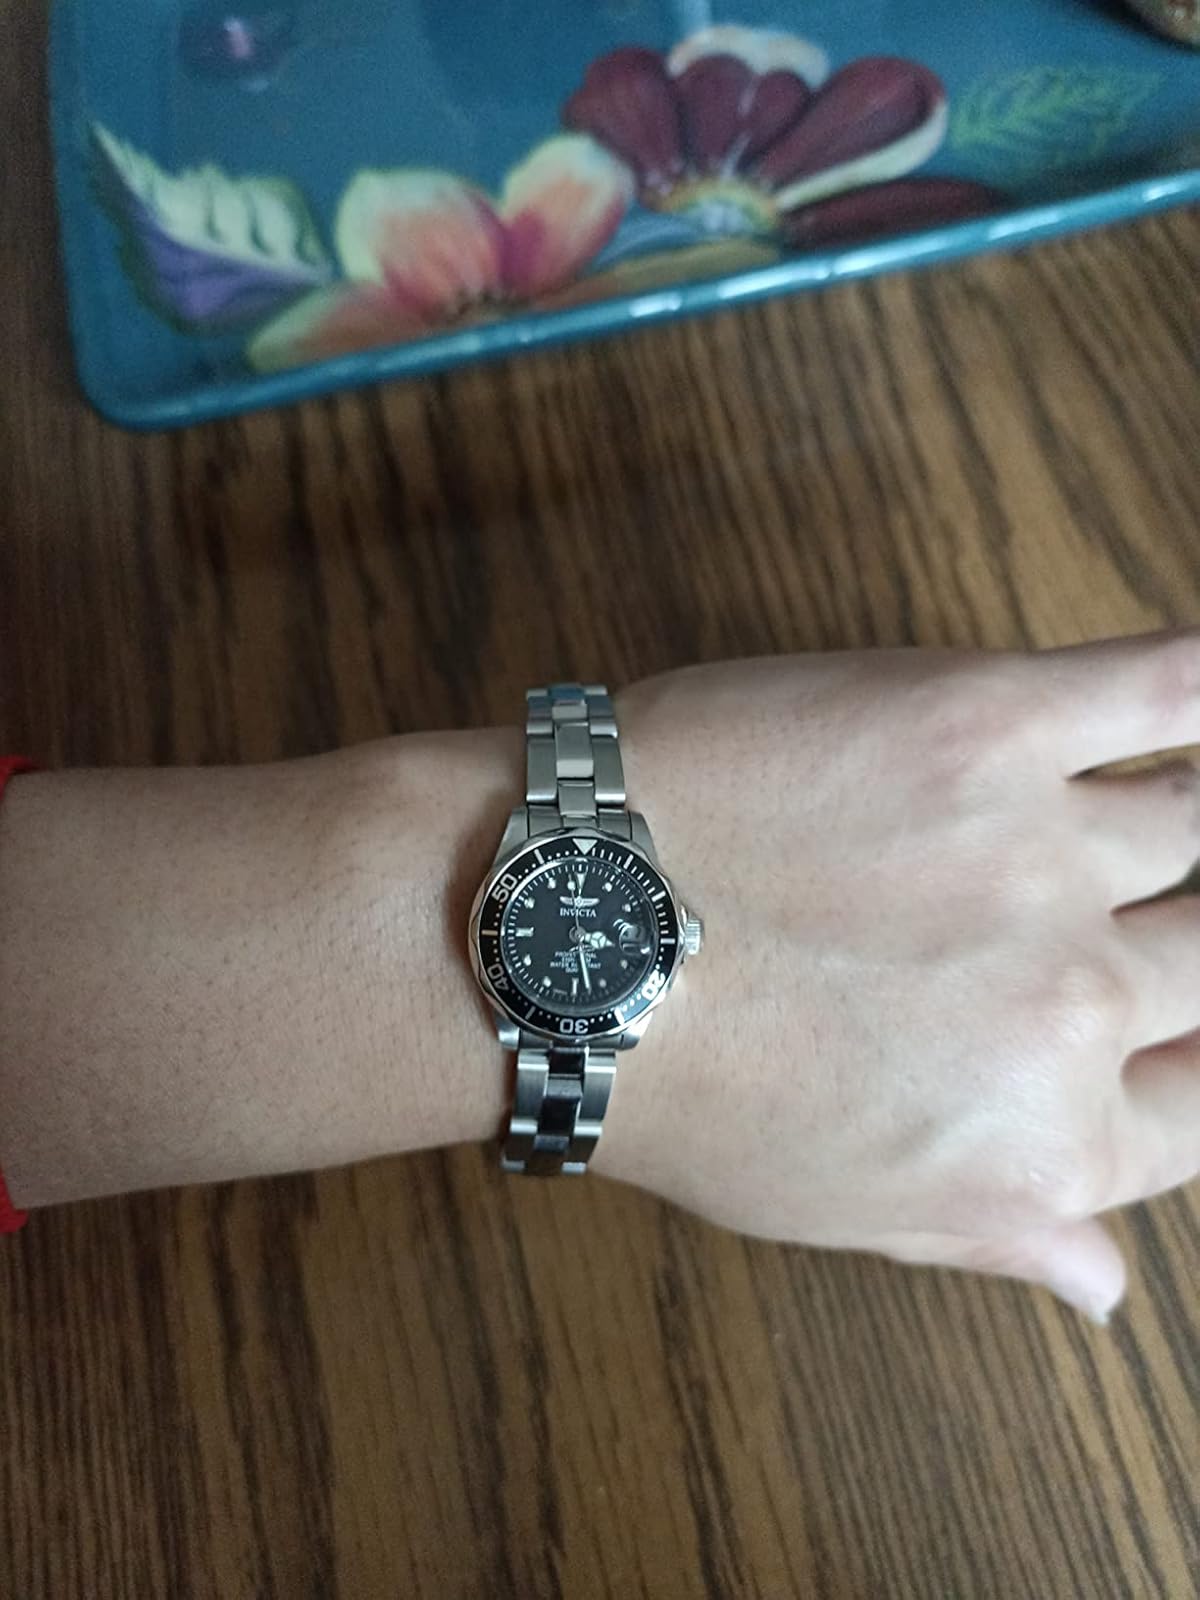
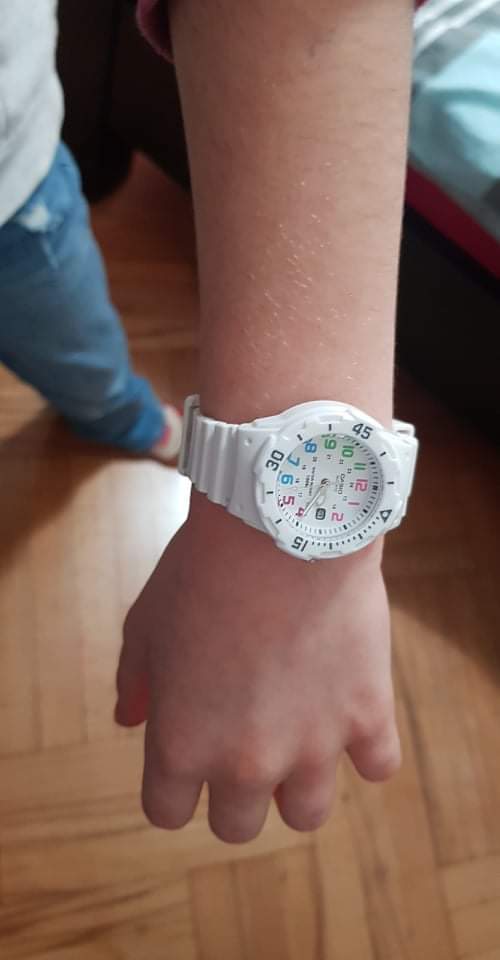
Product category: accessories_watch
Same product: no